Kaikosha

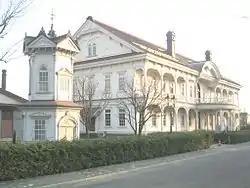
Asahikawa Museum of Sculpture, which was a Kaikosha clubhouse

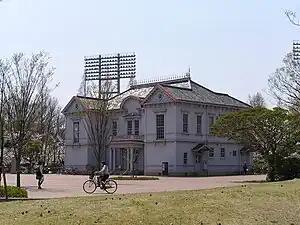
A former Kaikosha clubhouse in Okayama

The original Kaikosha was founded before World War II as an organization exclusively of active-duty commissioned officers and warrant officers in the Imperial Japanese Army for mutual aid, friendship, and academic research, but was re-founded after the war to represent formerly high-ranking army officials.